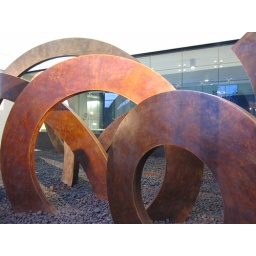
As seen through a window near the tour bus pick up.